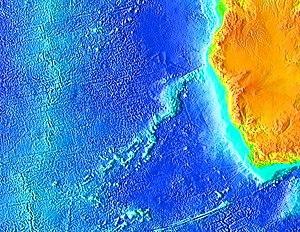
La dorsale de Walvis est une dorsale de l'océan Atlantique au large des bords sud-ouest du continent africain.